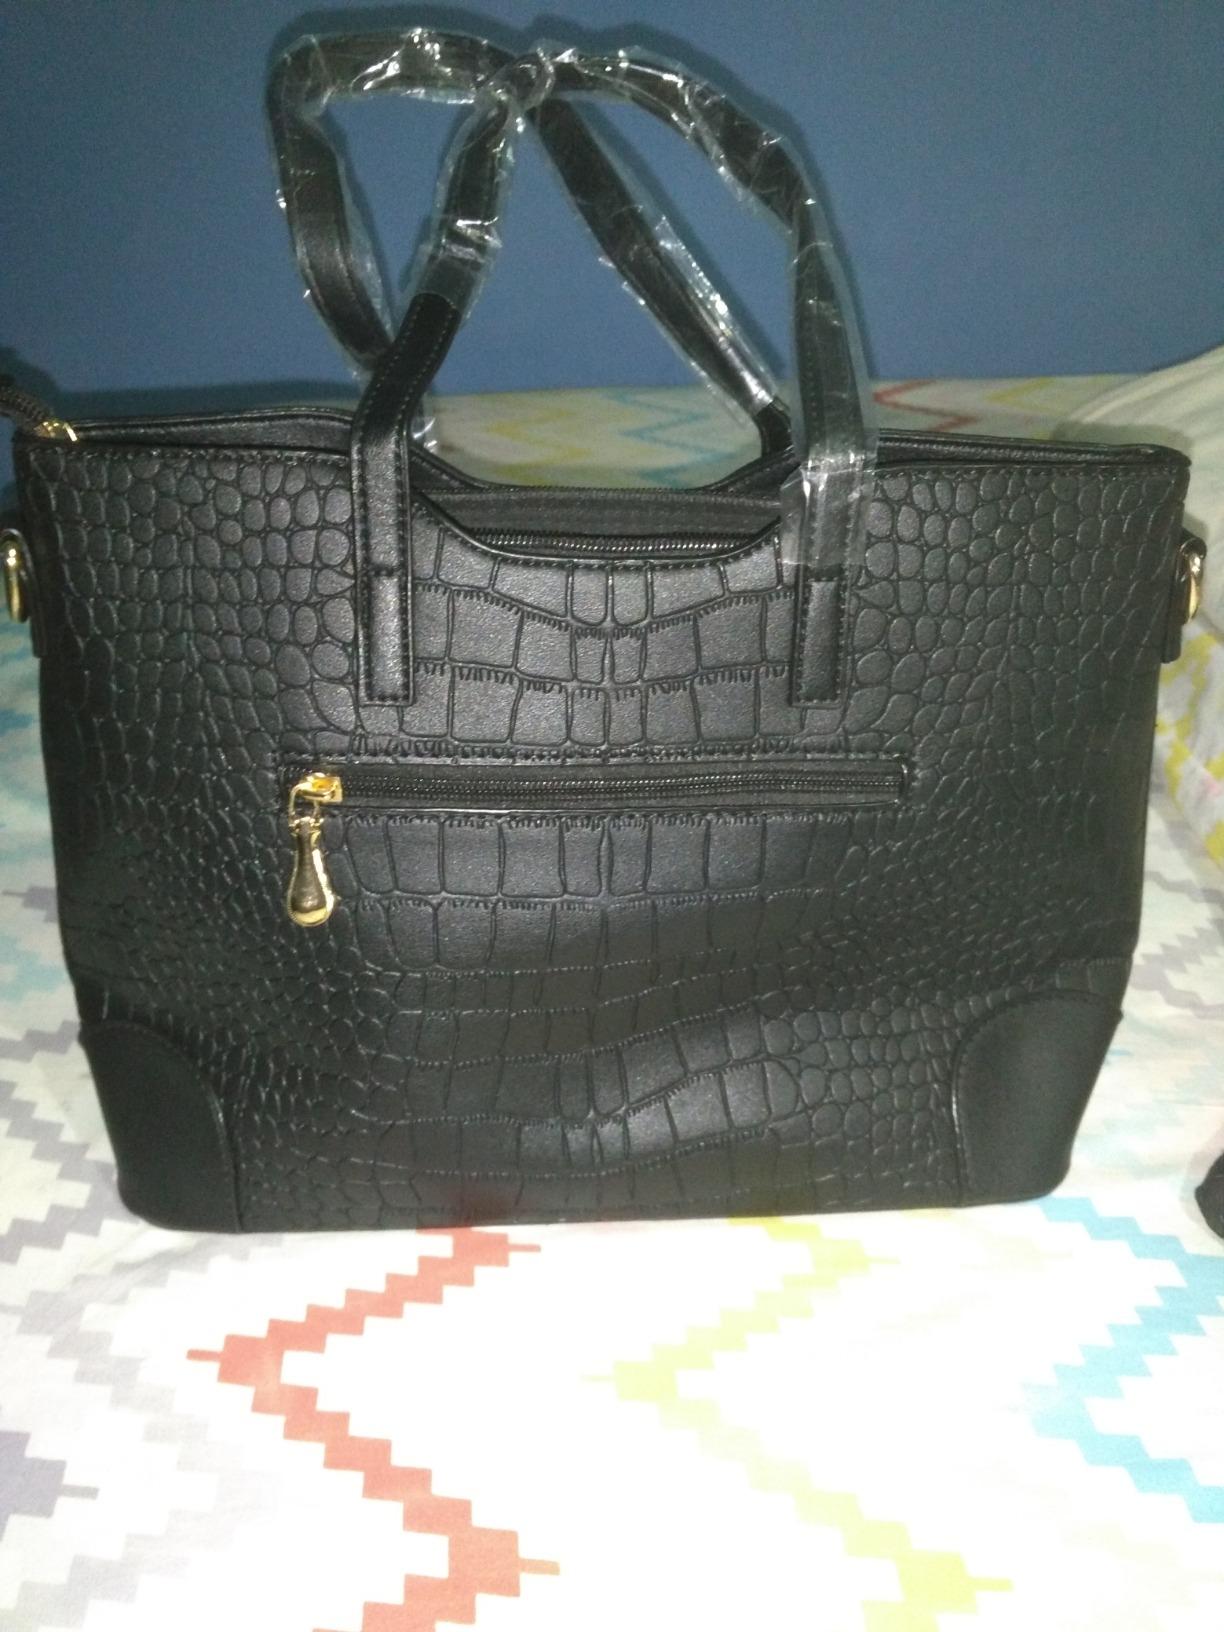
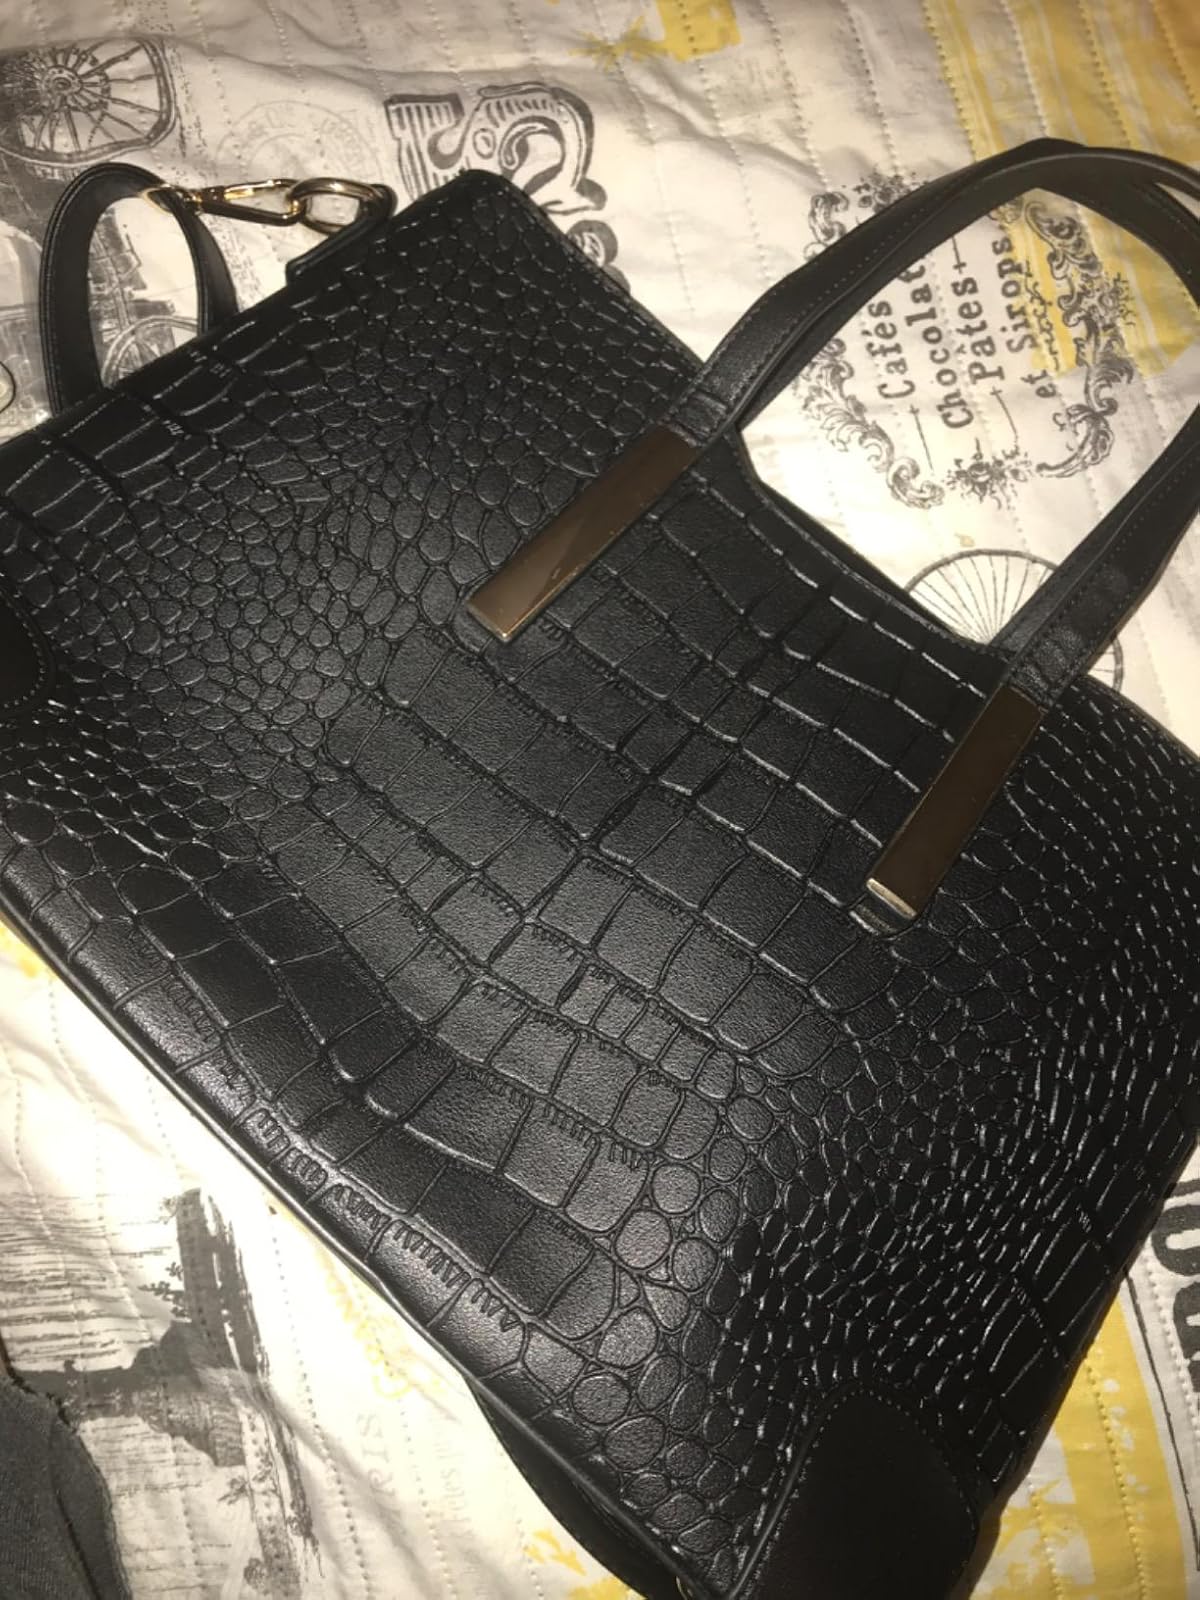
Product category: accessories_handbag
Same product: yes